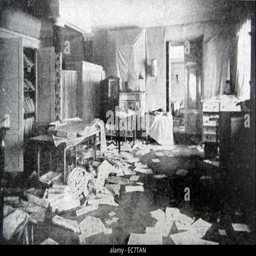
room of noble person , looted during the revolution